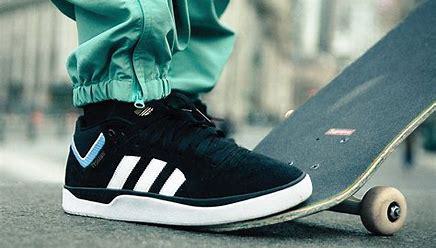
Brand: Adidas
Model: Tyshawn